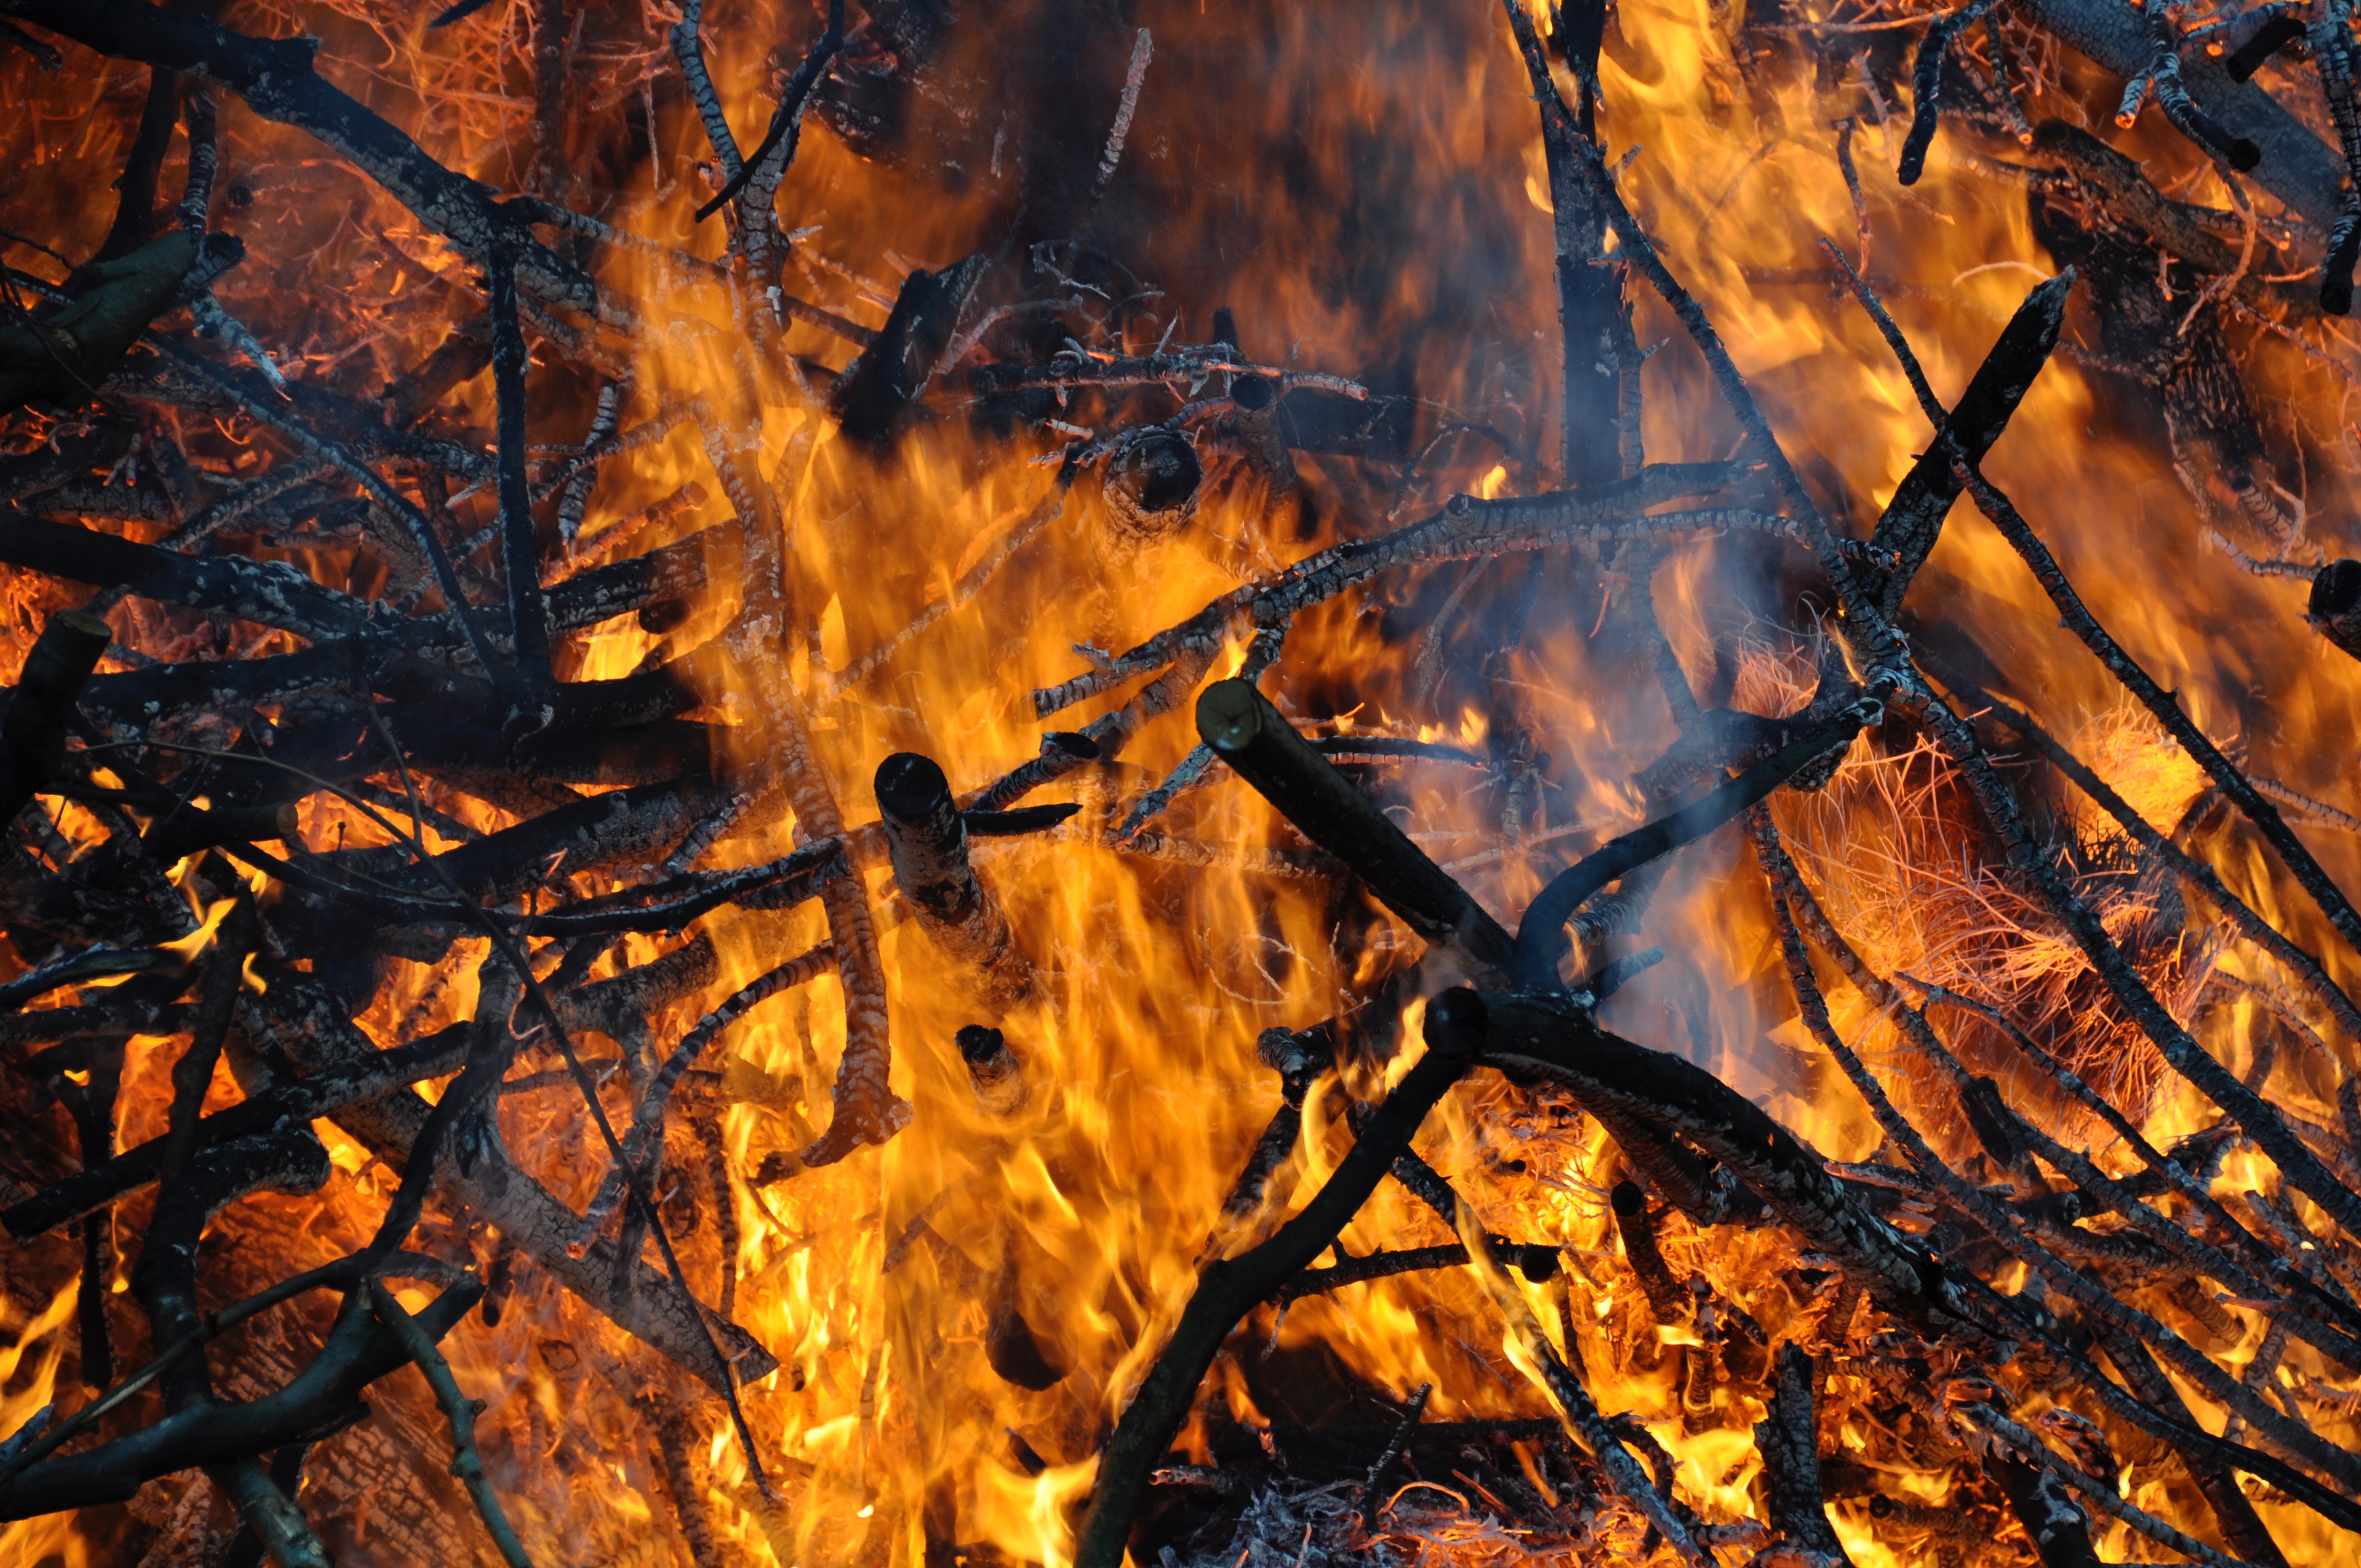
tree, forest, rock, branch, sunlight, flame, fire, yellow, campfire, heat, computer wallpaper, geological phenomenon